Capture of Lemnos

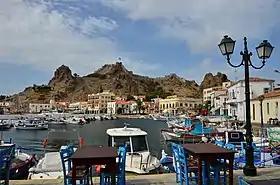
View of the harbour and citadel of Myrina in 2013

The Aegean Fleet under Koundouriotis set sail on , followed by the passenger steamer "Pineios", carrying two companies of the 20th Infantry Regiment to be used as a landing force. The fleet arrived at the capital of Lemnos, Kastro (Myrina) at 14:00 on the next day, and Koundouriotis issued a demand for the surrender of the island's garrison. The Ottoman forces on the island were small, some thirty men and three officers according to Turkish sources, while Greek sources give 47 men and three officers. The local Ottoman governor, stalling for time, replied that he was unaware of the declaration of war, and requested a 24-hour period to consider his answer.